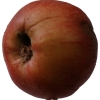
Label: Apple 17